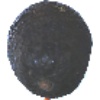
Label: Avocado ripe 1